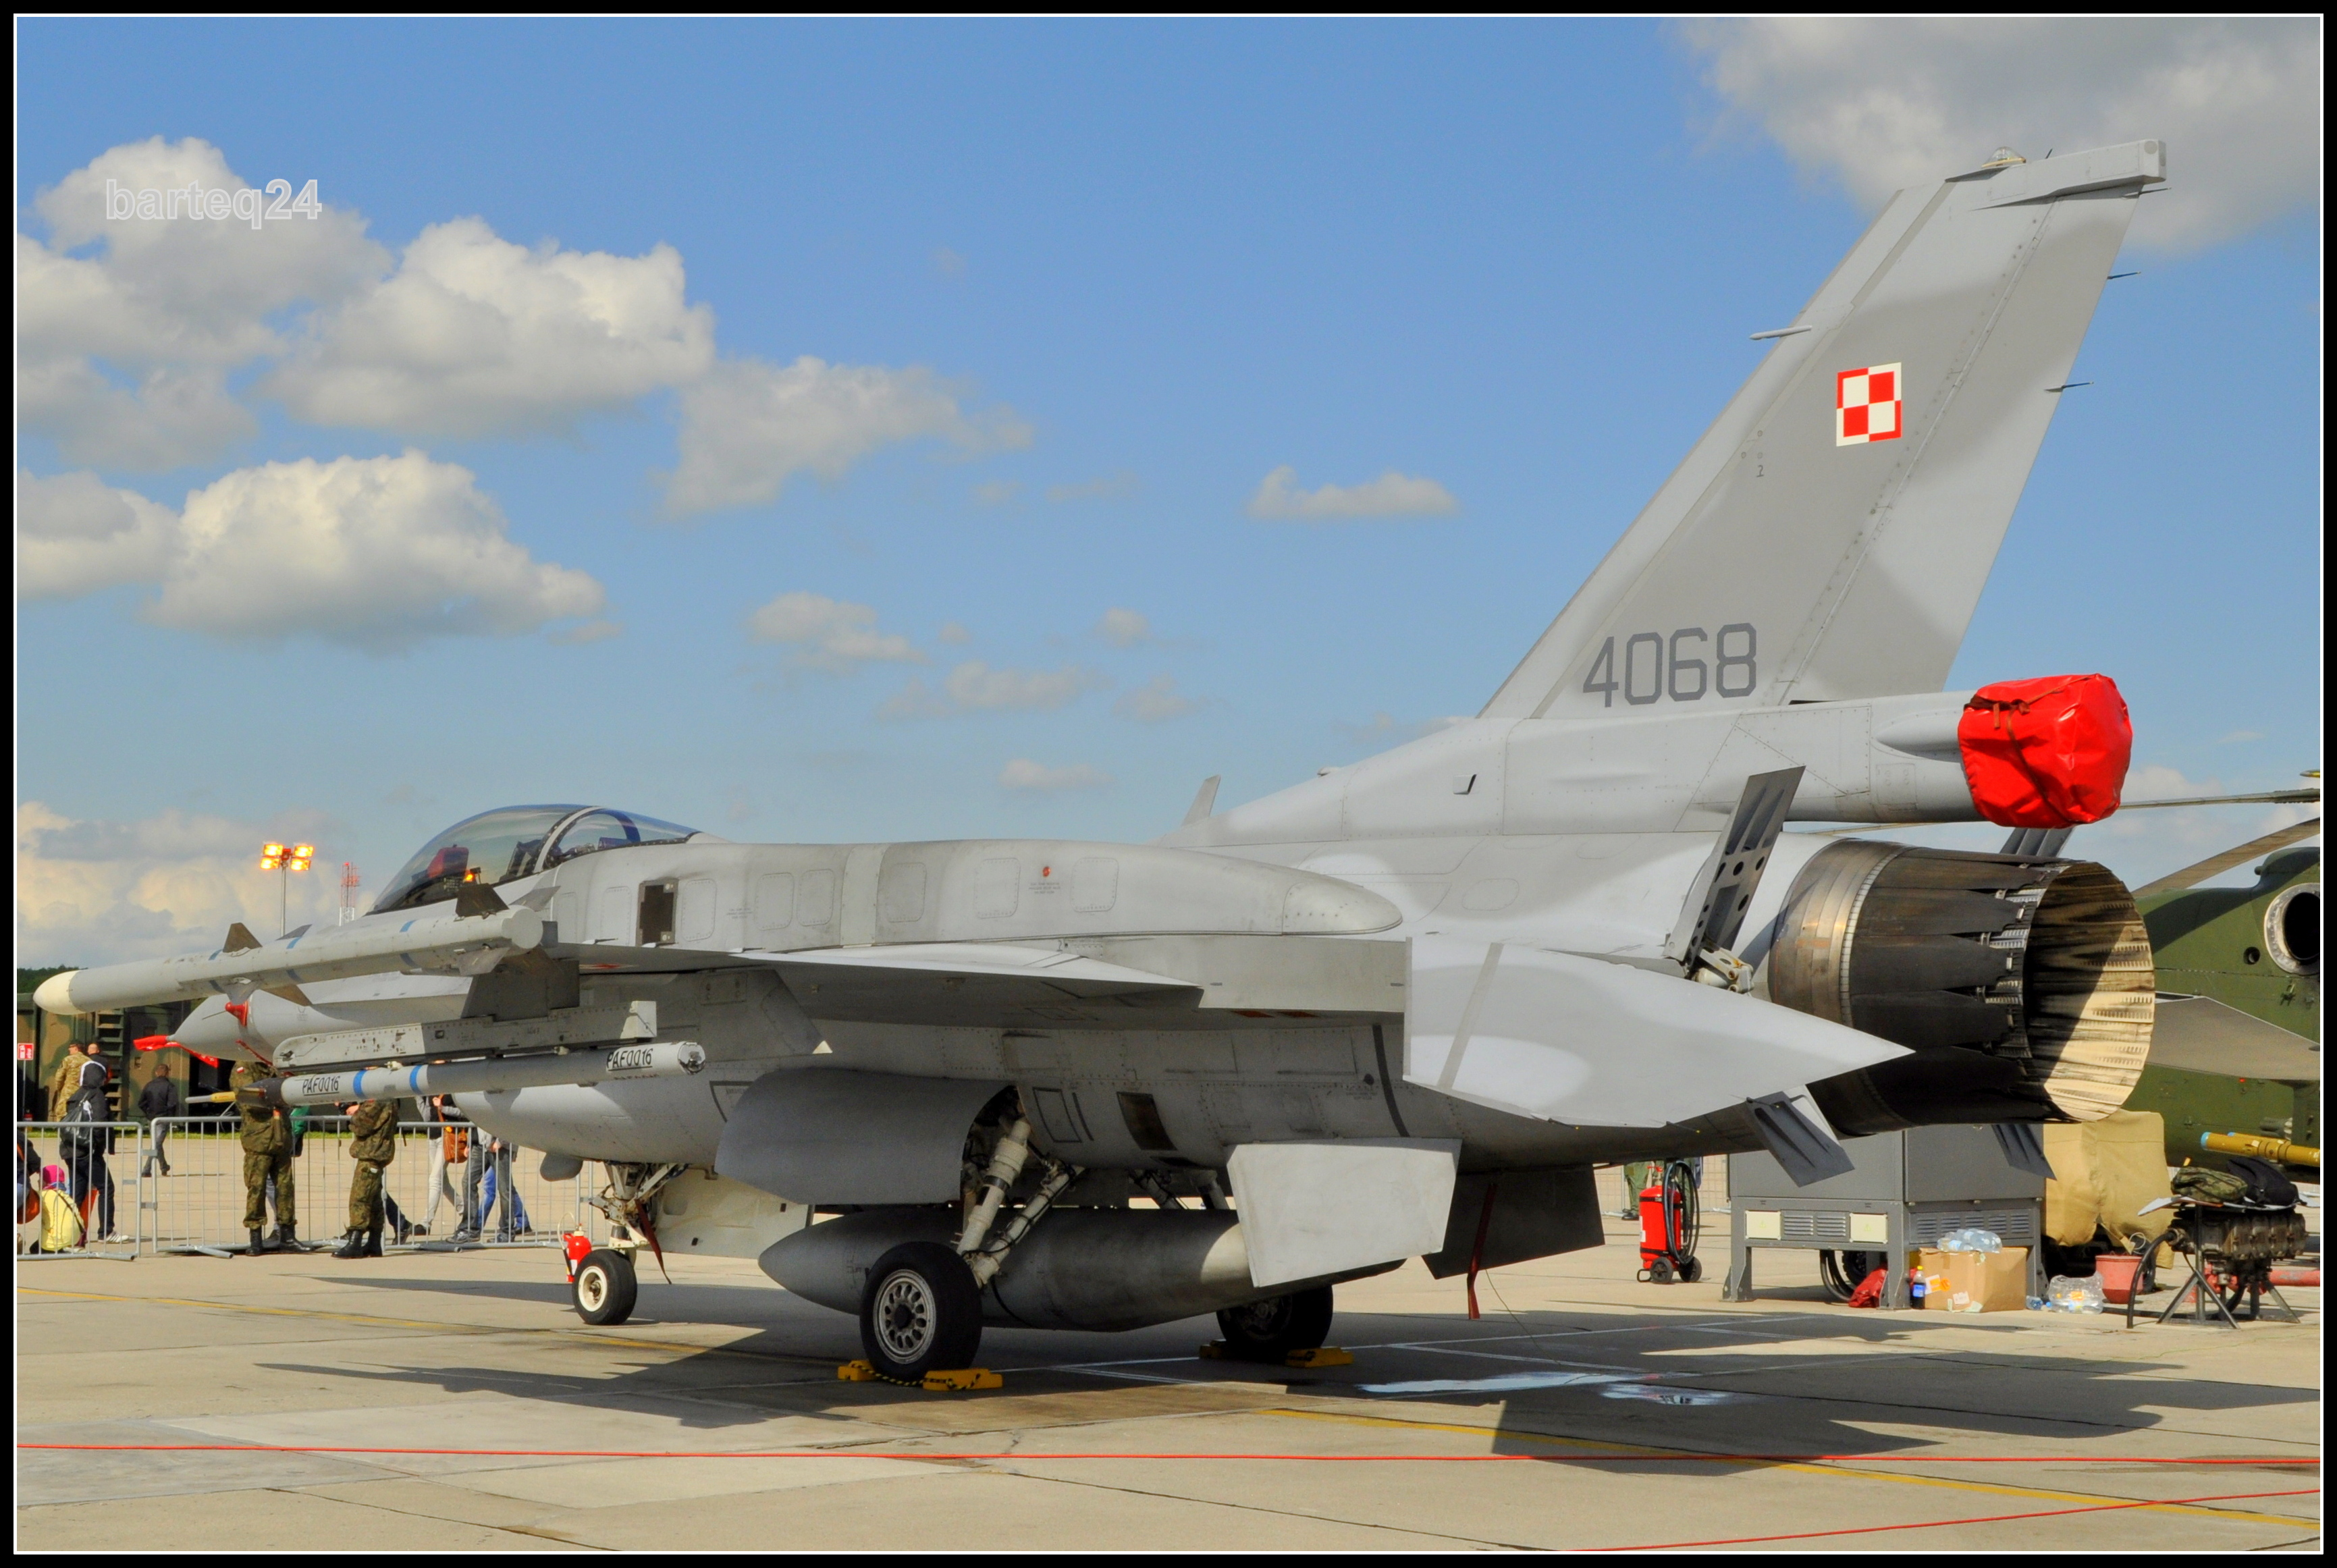
airplane, aircraft, europe, vehicle, aviation, poland, europa, polska, mazovia, mazowsze, miskmazowiecki, epmm, polishairforce, lockheedmartin, fightingfalcon, 4068, jc29, siypowietrznerp, f16cblock52, 32tacticalairbase, air force, jet aircraft, fighter aircraft, military aircraft, atmosphere of earth, mcdonnell douglas f 15 eagle, shenyang j 11, sukhoi su 30mkk